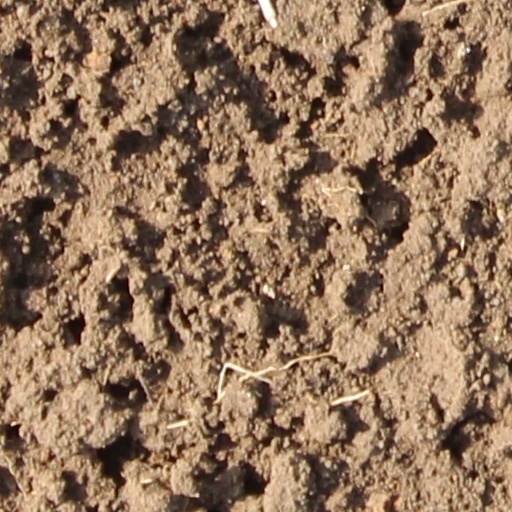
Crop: wheat